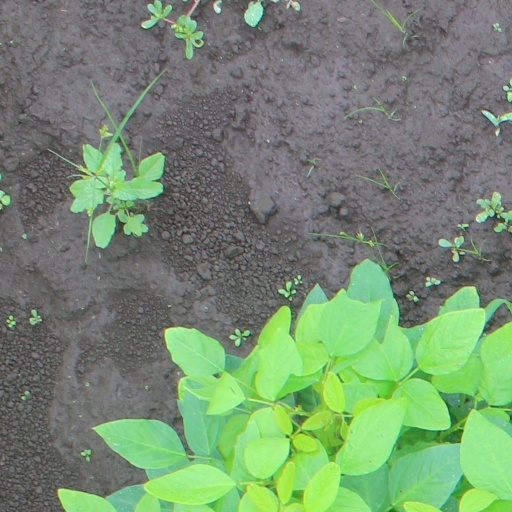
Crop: soybean